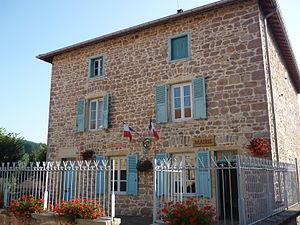
Mairie de Meaux-la-Montagne
Meaux-la-Montagne est une commune française située dans le département du Rhône, en région Auvergne-Rhône-Alpes.